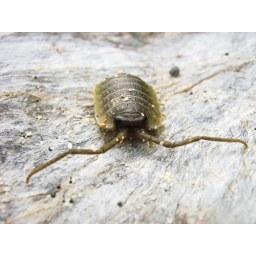
This was pretty big, about 3cm long, scuttling over rocks on Porthkidney beach. It was fantastic, such a cute insect!!!